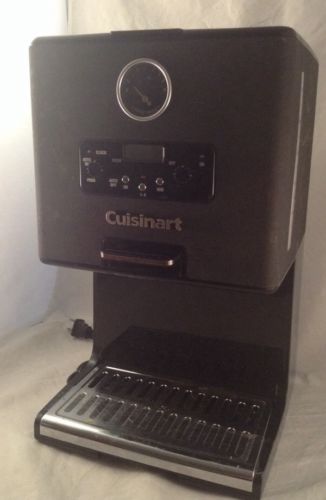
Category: coffee maker